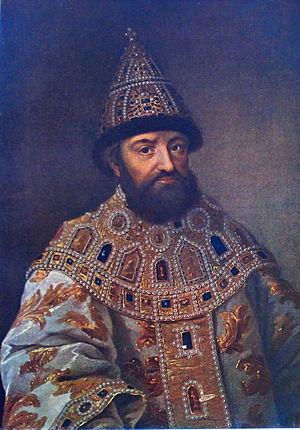
Michel Iᵉʳ Fiodorovitch Romanov, né le 12 juillet 1596 et mort le 13 juillet 1645, tsar de Russie élu par le Zemski sobor, est le fondateur de la dynastie des Romanov.
Moscou est la capitale de la Russie et compte environ douze millions six cent mille habitants intra muros sur une superficie de 2 510 km² ce qui en fait la ville la plus peuplée à la fois du pays et d'Europe. Sur le plan administratif Moscou fait partie du district fédéral central et a le statut de ville d'importance fédérale qui lui donne le même niveau d'autonomie que les autres sujets de la Russie. Elle est quasiment enclavée dans l'oblast de Moscou, mais en est administrativement indépendante. Ses habitants sont les Moscovites. Moscou se situe dans la partie européenne de la Russie au milieu d'une région de plaine. Sa latitude élevée lui vaut un climat froid et continental. Le Kremlin, son cœur historique, est édifié sur une colline qui domine la rive gauche de la rivière Moskova.